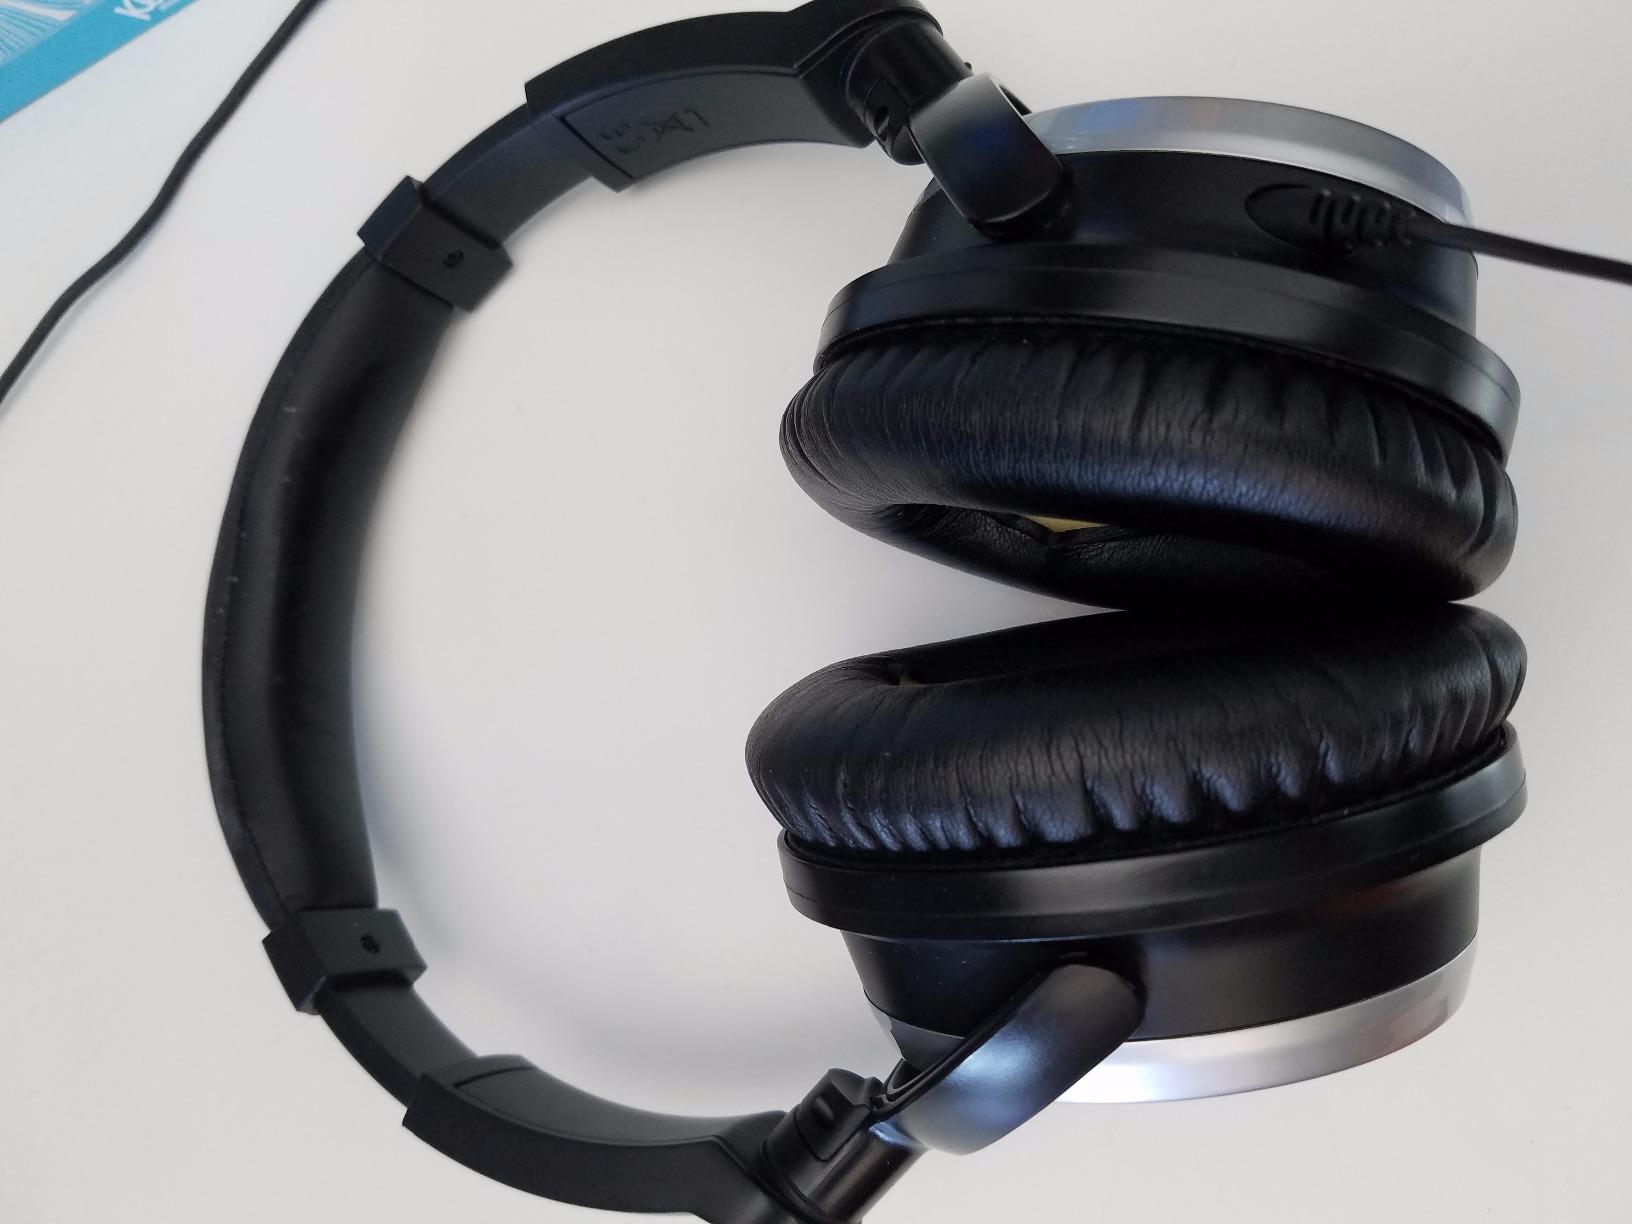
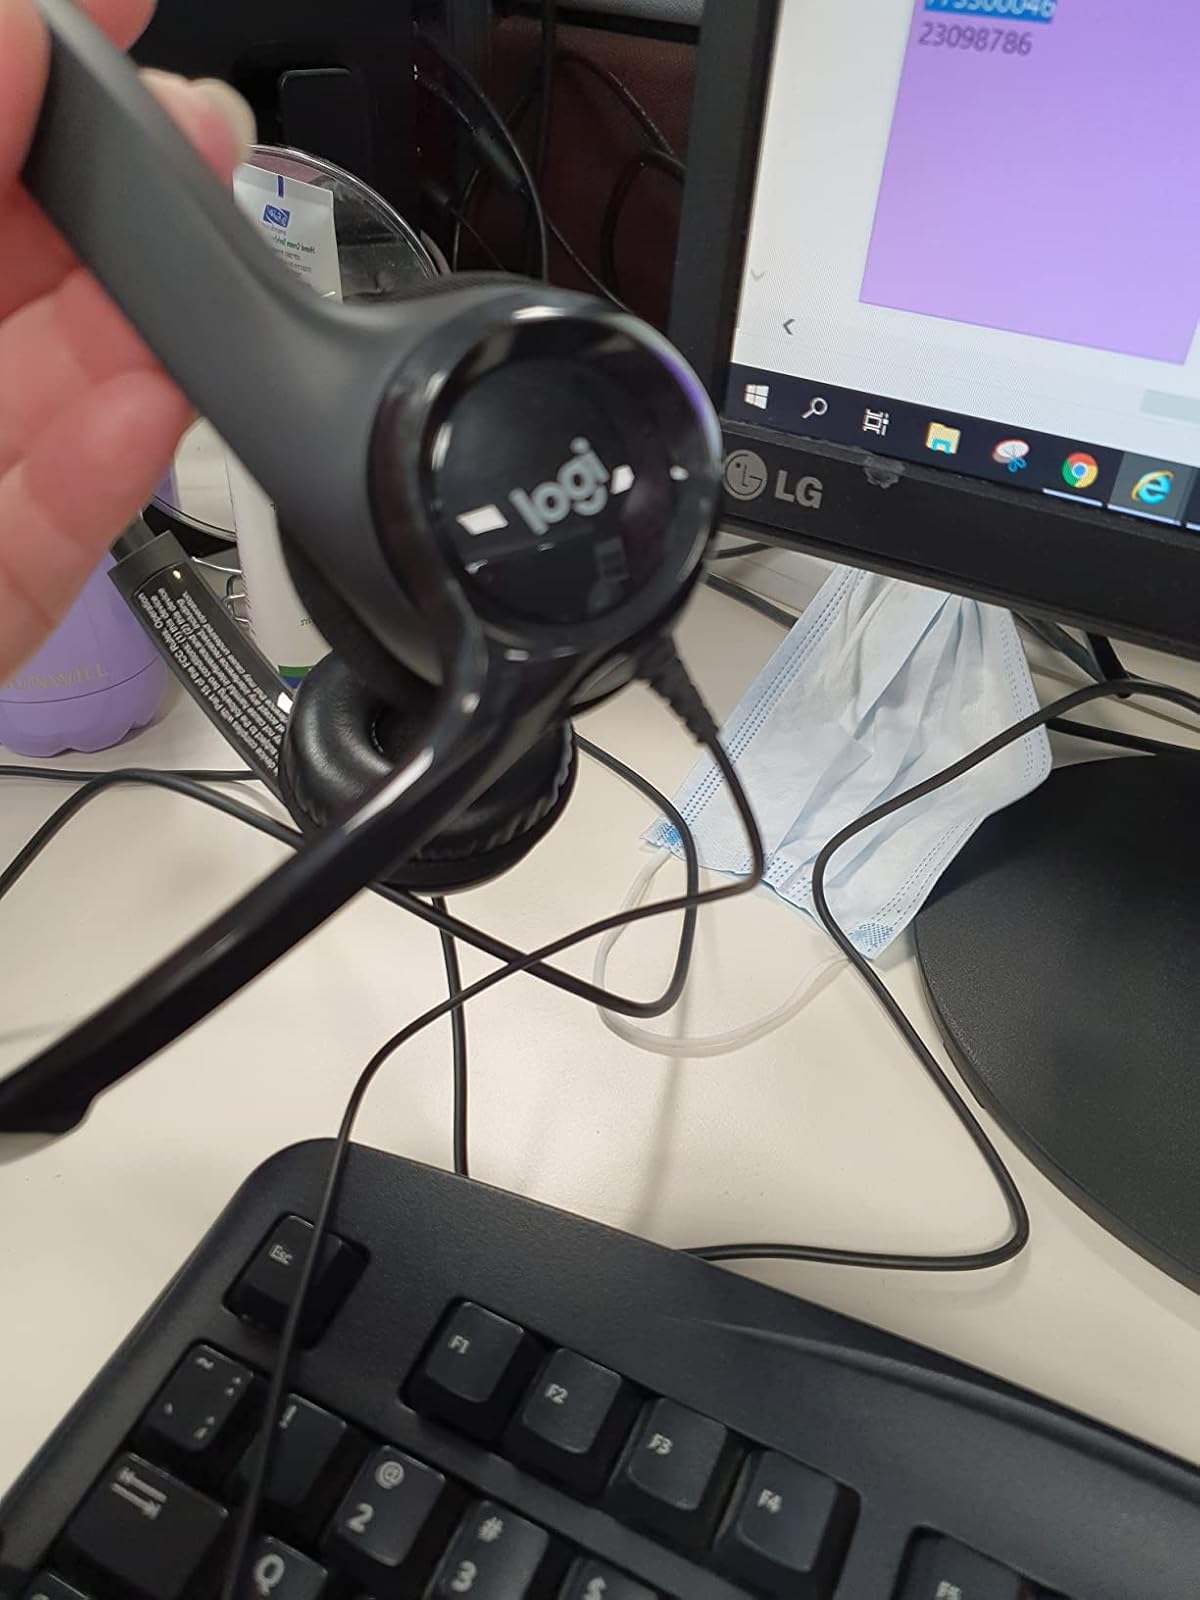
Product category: headphones
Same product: no